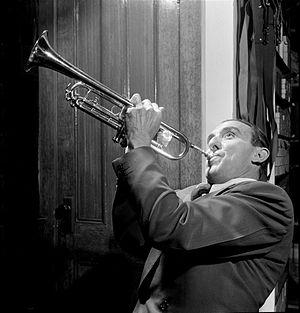
Joseph Matthews Manone dit Wingy Manone, né le 13 février 1900 à La Nouvelle-Orléans et mort le 9 juillet 1982 dans la vallée de Las Vegas, est un trompettiste de jazz, compositeur, chanteur et chef de brass band américain. Ses enregistrements comprennent Tar Paper Stomp, Nickel in the Slot, Downright Disgusted Blues, There'll Come a Time, et Tailgate Ramble.